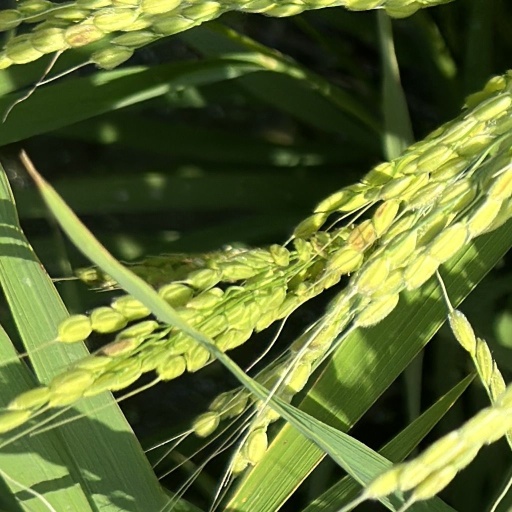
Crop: rice